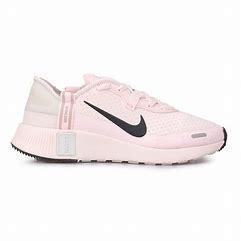
Brand: Nike
Model: Reposto